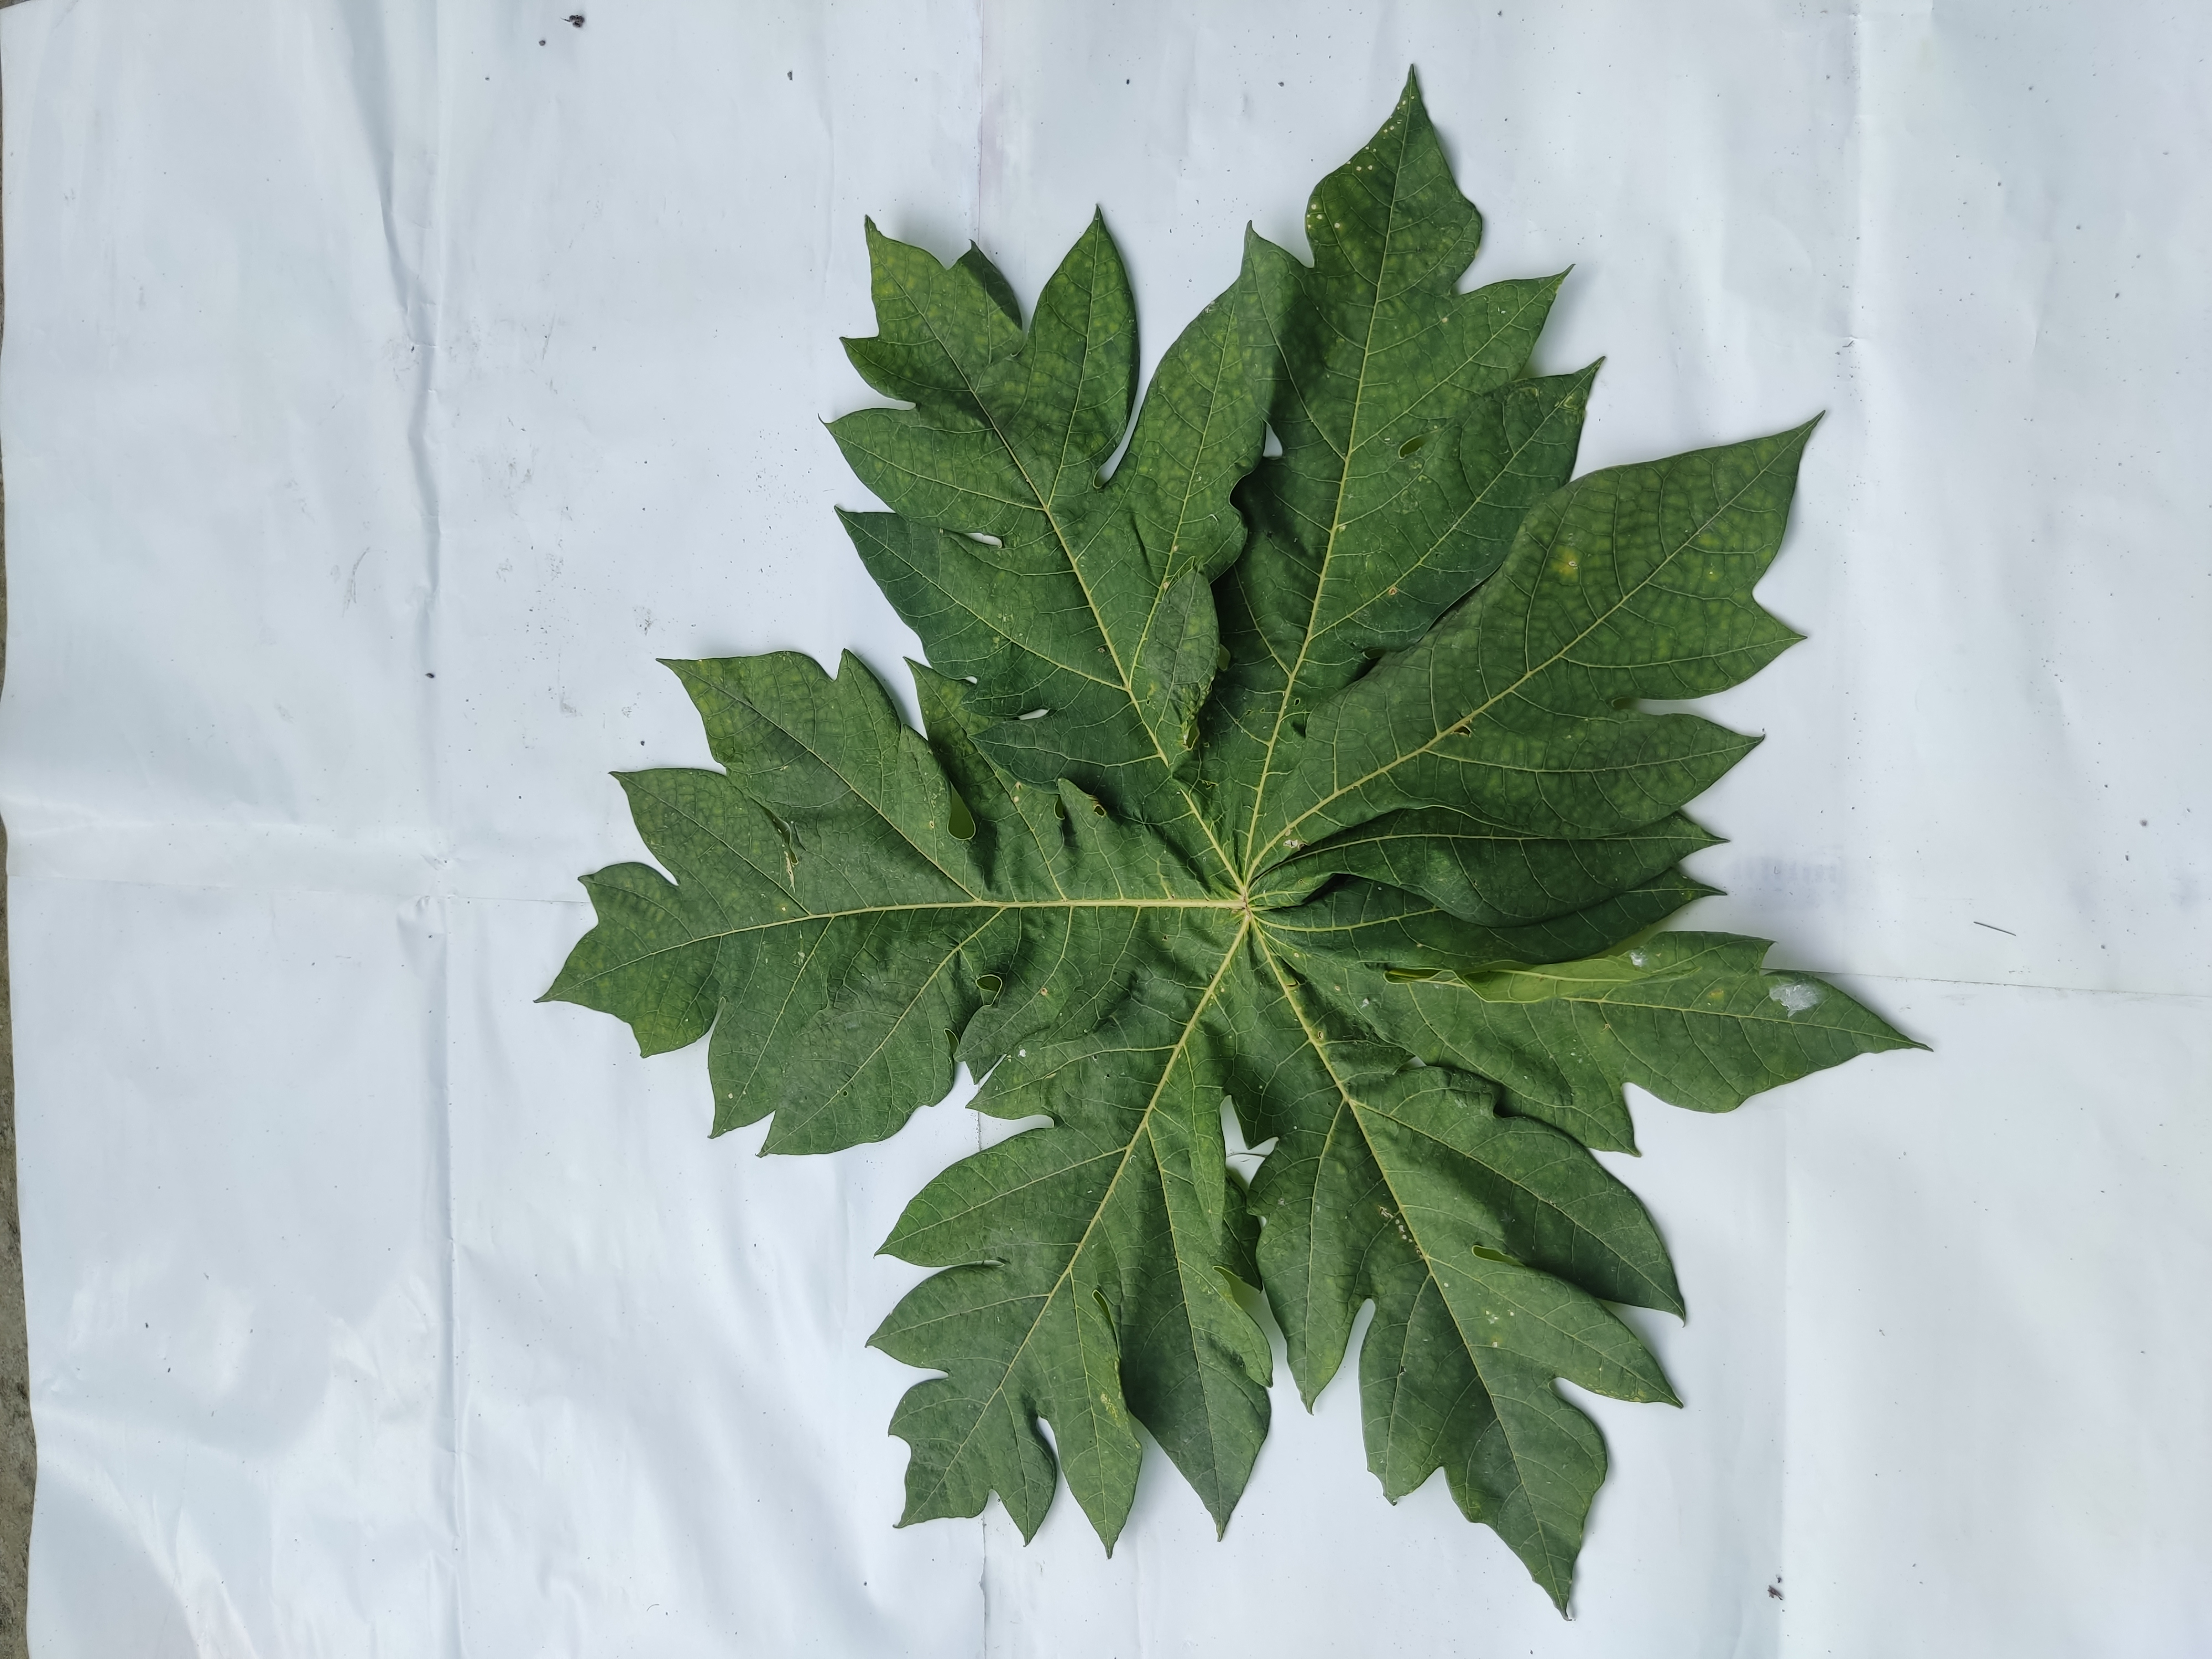
Label: Ring Spot